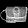
Label: Bag